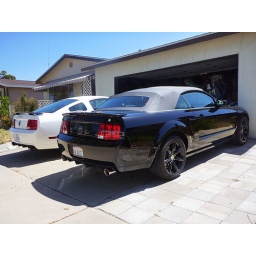
White and black cars in repose